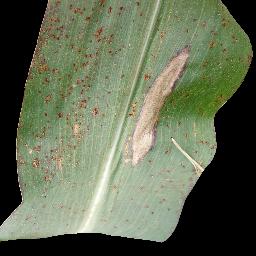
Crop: corn
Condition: (maize)_common_rust